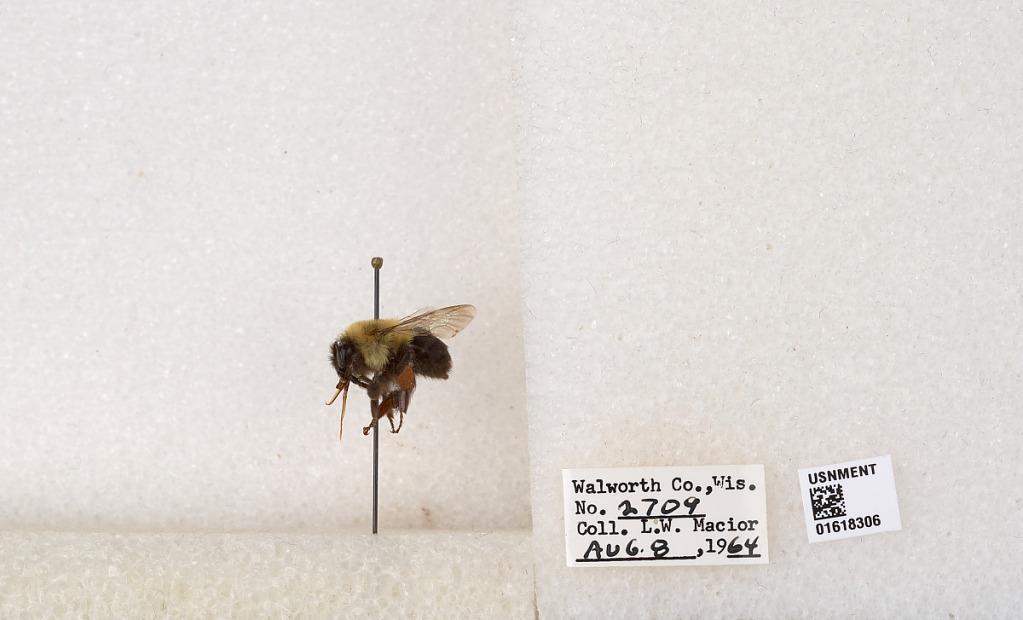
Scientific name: Bombus impatiens Cresson
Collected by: L. Macior
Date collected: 1964-8-8
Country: United States
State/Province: Wisconsin
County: Walworth
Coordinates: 42.6685, -88.5419